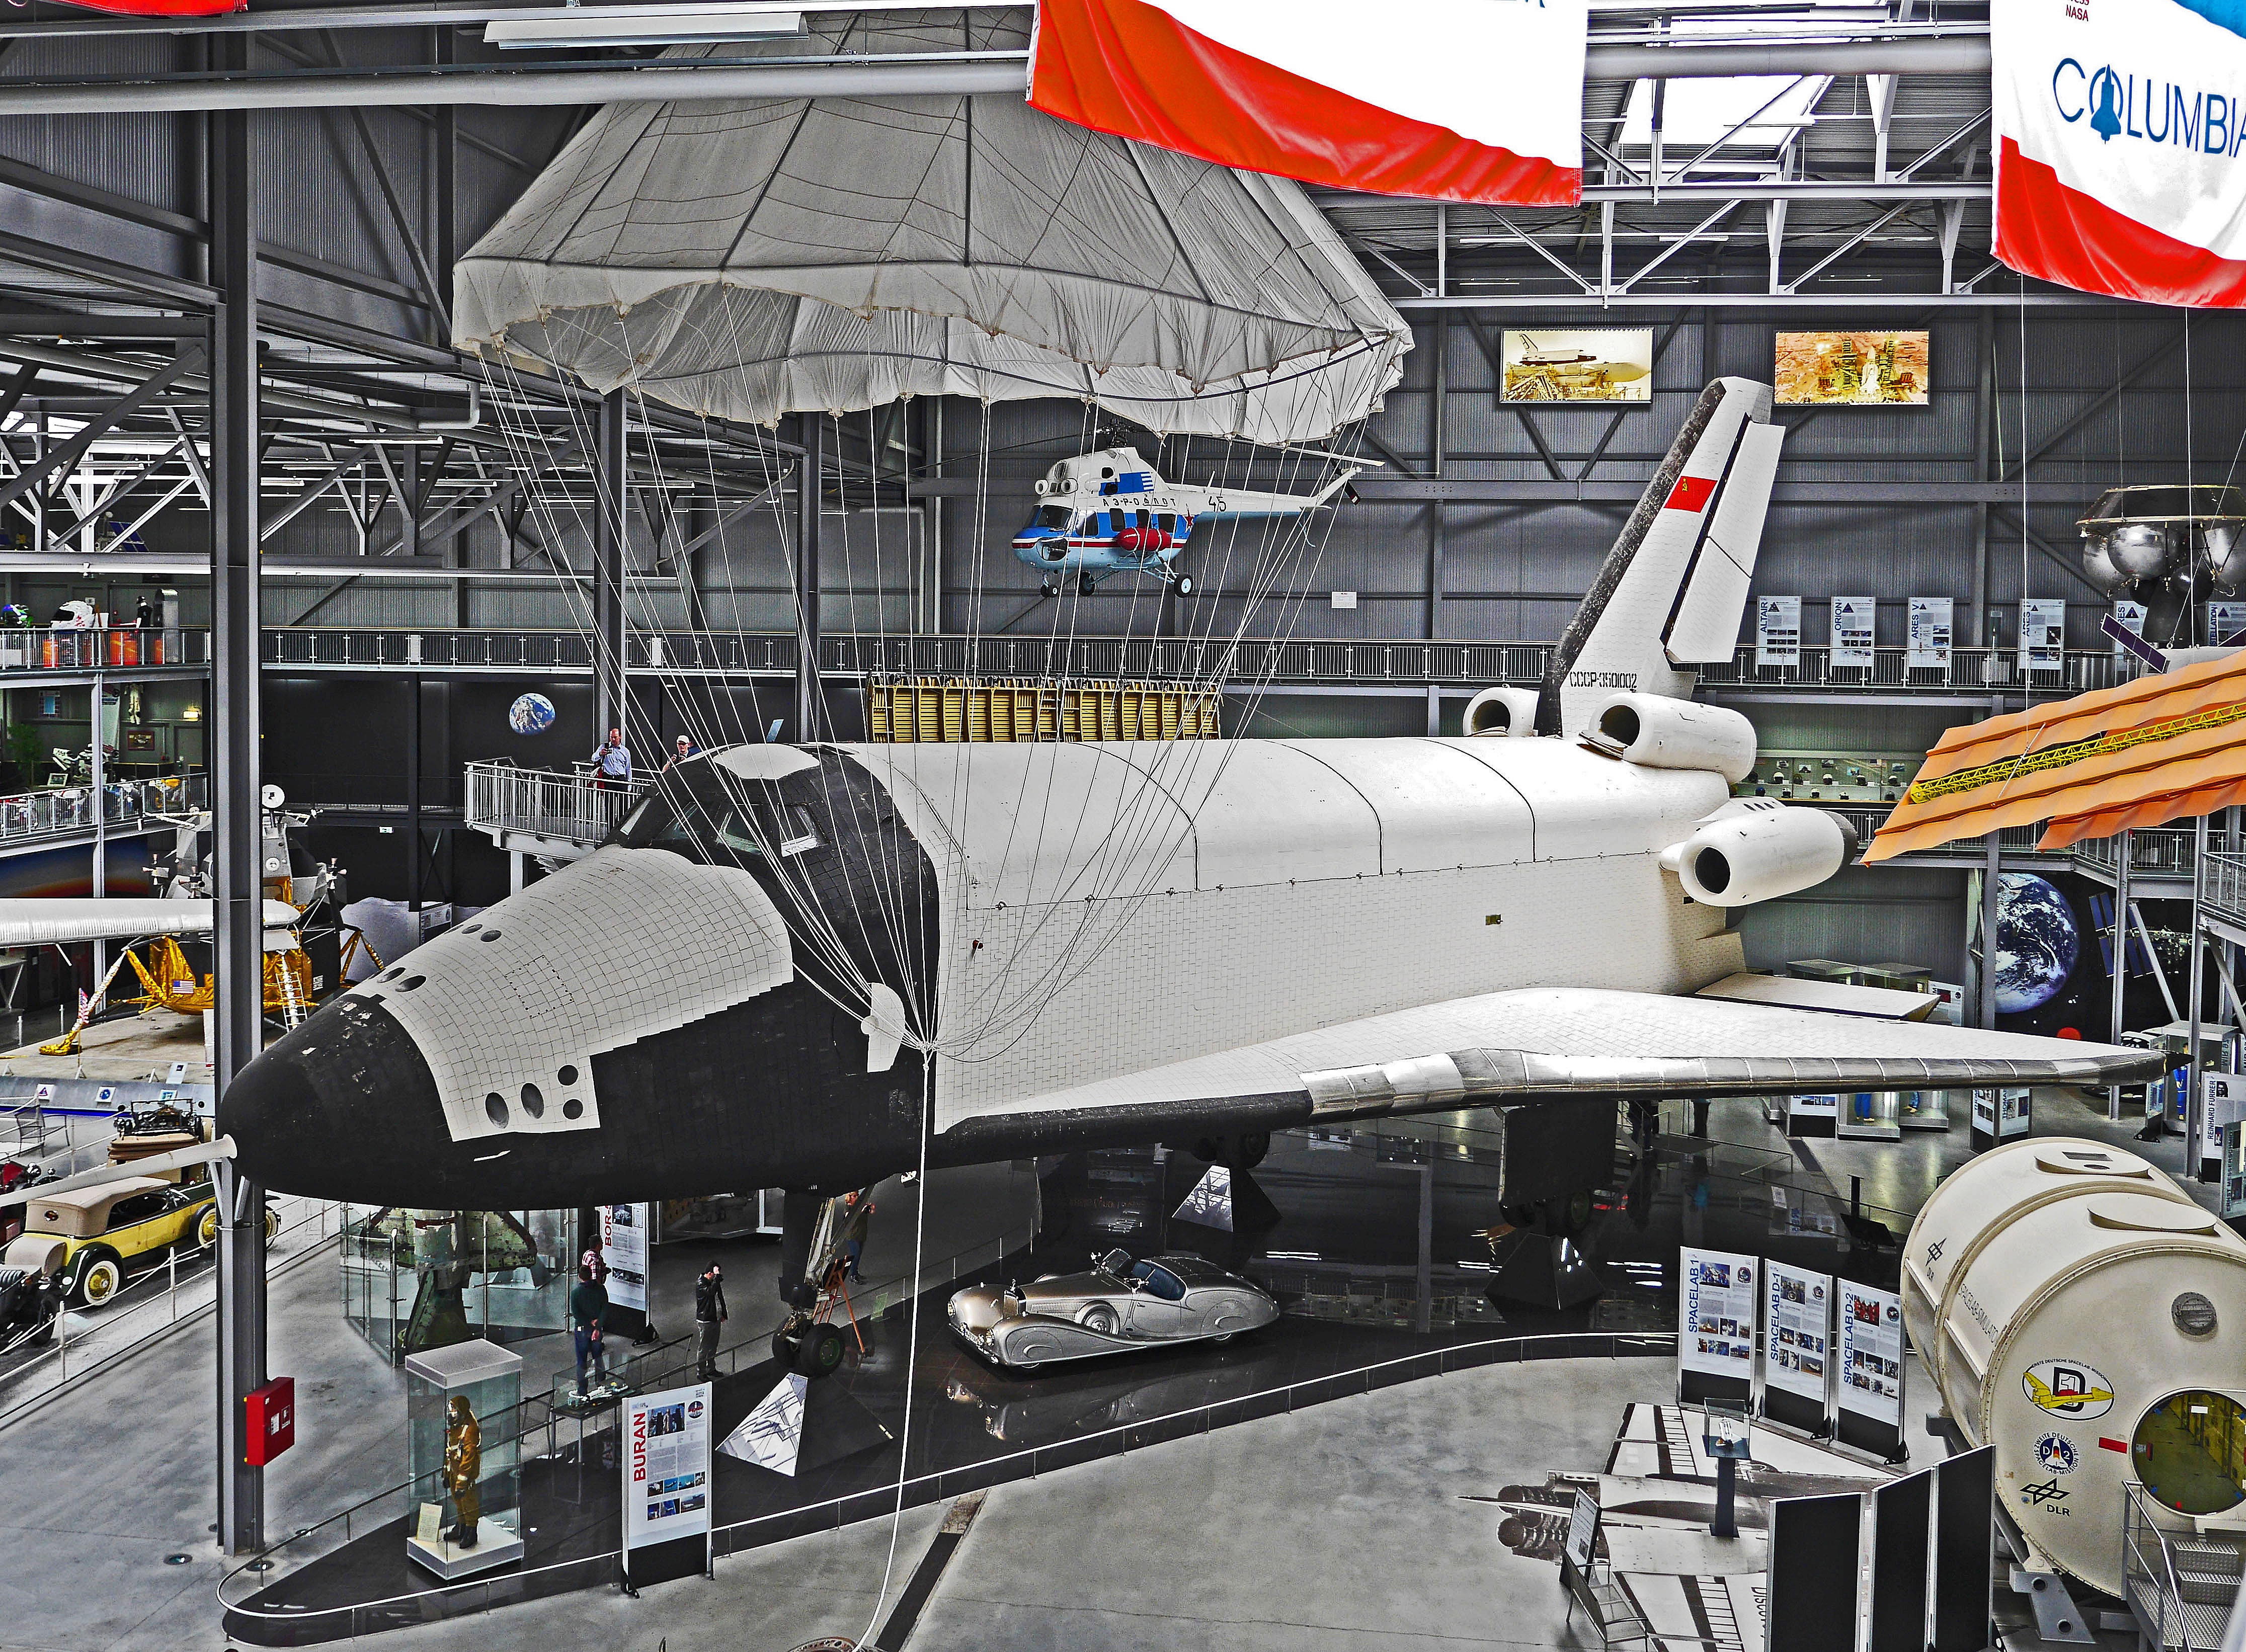
airplane, aircraft, vehicle, aviation, usa, rolls royce, airliner, mercedes, exhibition, technik museum speyer, columbia, iss, space shuttle, air force, space travel, fighter aircraft, cargo space, speyer, museum of technology, military aircraft, brake parachute, space taxi, rocket propulsion, atmosphere of earth, aerospace engineering, aircraft engine